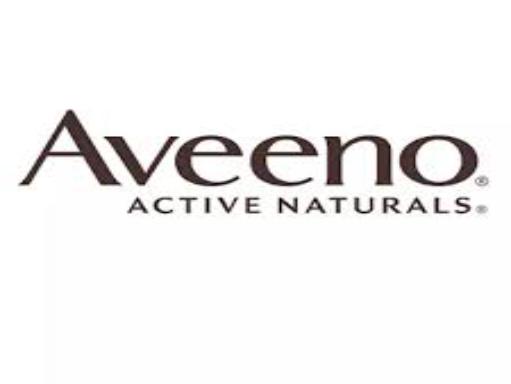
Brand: Aveeno
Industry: Necessities